Bromine water

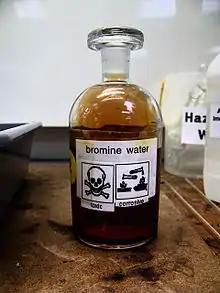
Bromine water, Br

Bromine water is an oxidizing, intense brown mixture containing diatomic bromine (Br) dissolved in water (HO). It is often used as a reactive in chemical assays of recognition for substances which react with bromine in an aqueous environment with the halogenation mechanism, mainly unsaturated carbon compounds (carbon compounds with 1 or more double or triple bond(s)). The most common compounds that react well with bromine water are phenols, alkenes, enols, the acetyl group, aniline, and glucose. In addition, bromine water is commonly used to test for the presence of an alkene which contains a double covalent bond, reacting with the bromine water, changing its color from an intense yellow to a colorless solution. Bromine water is also commonly used to check for the presence of an aldehyde group in compounds. In this reaction, the color of bromine water is changed to yellow from colorless (oxidation process).